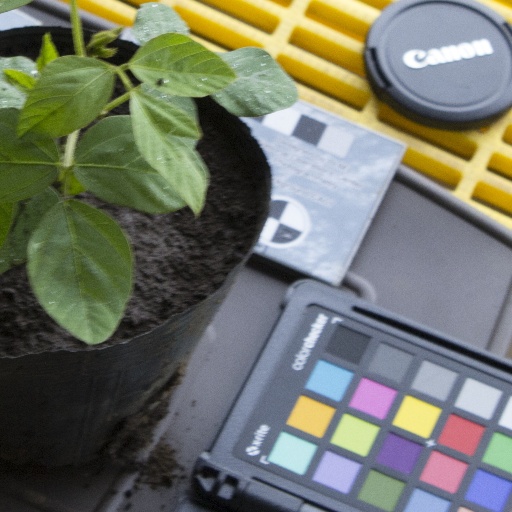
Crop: soybean